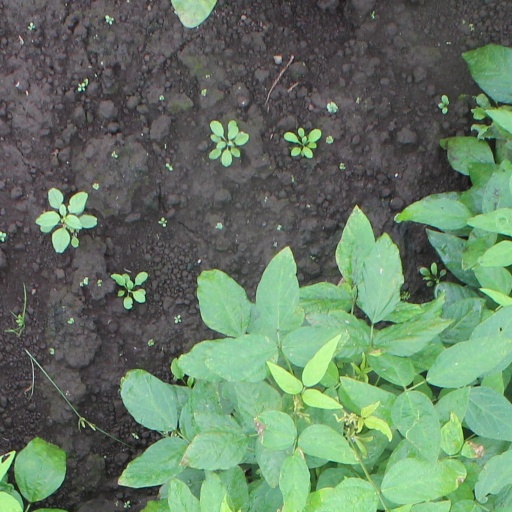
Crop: soybean